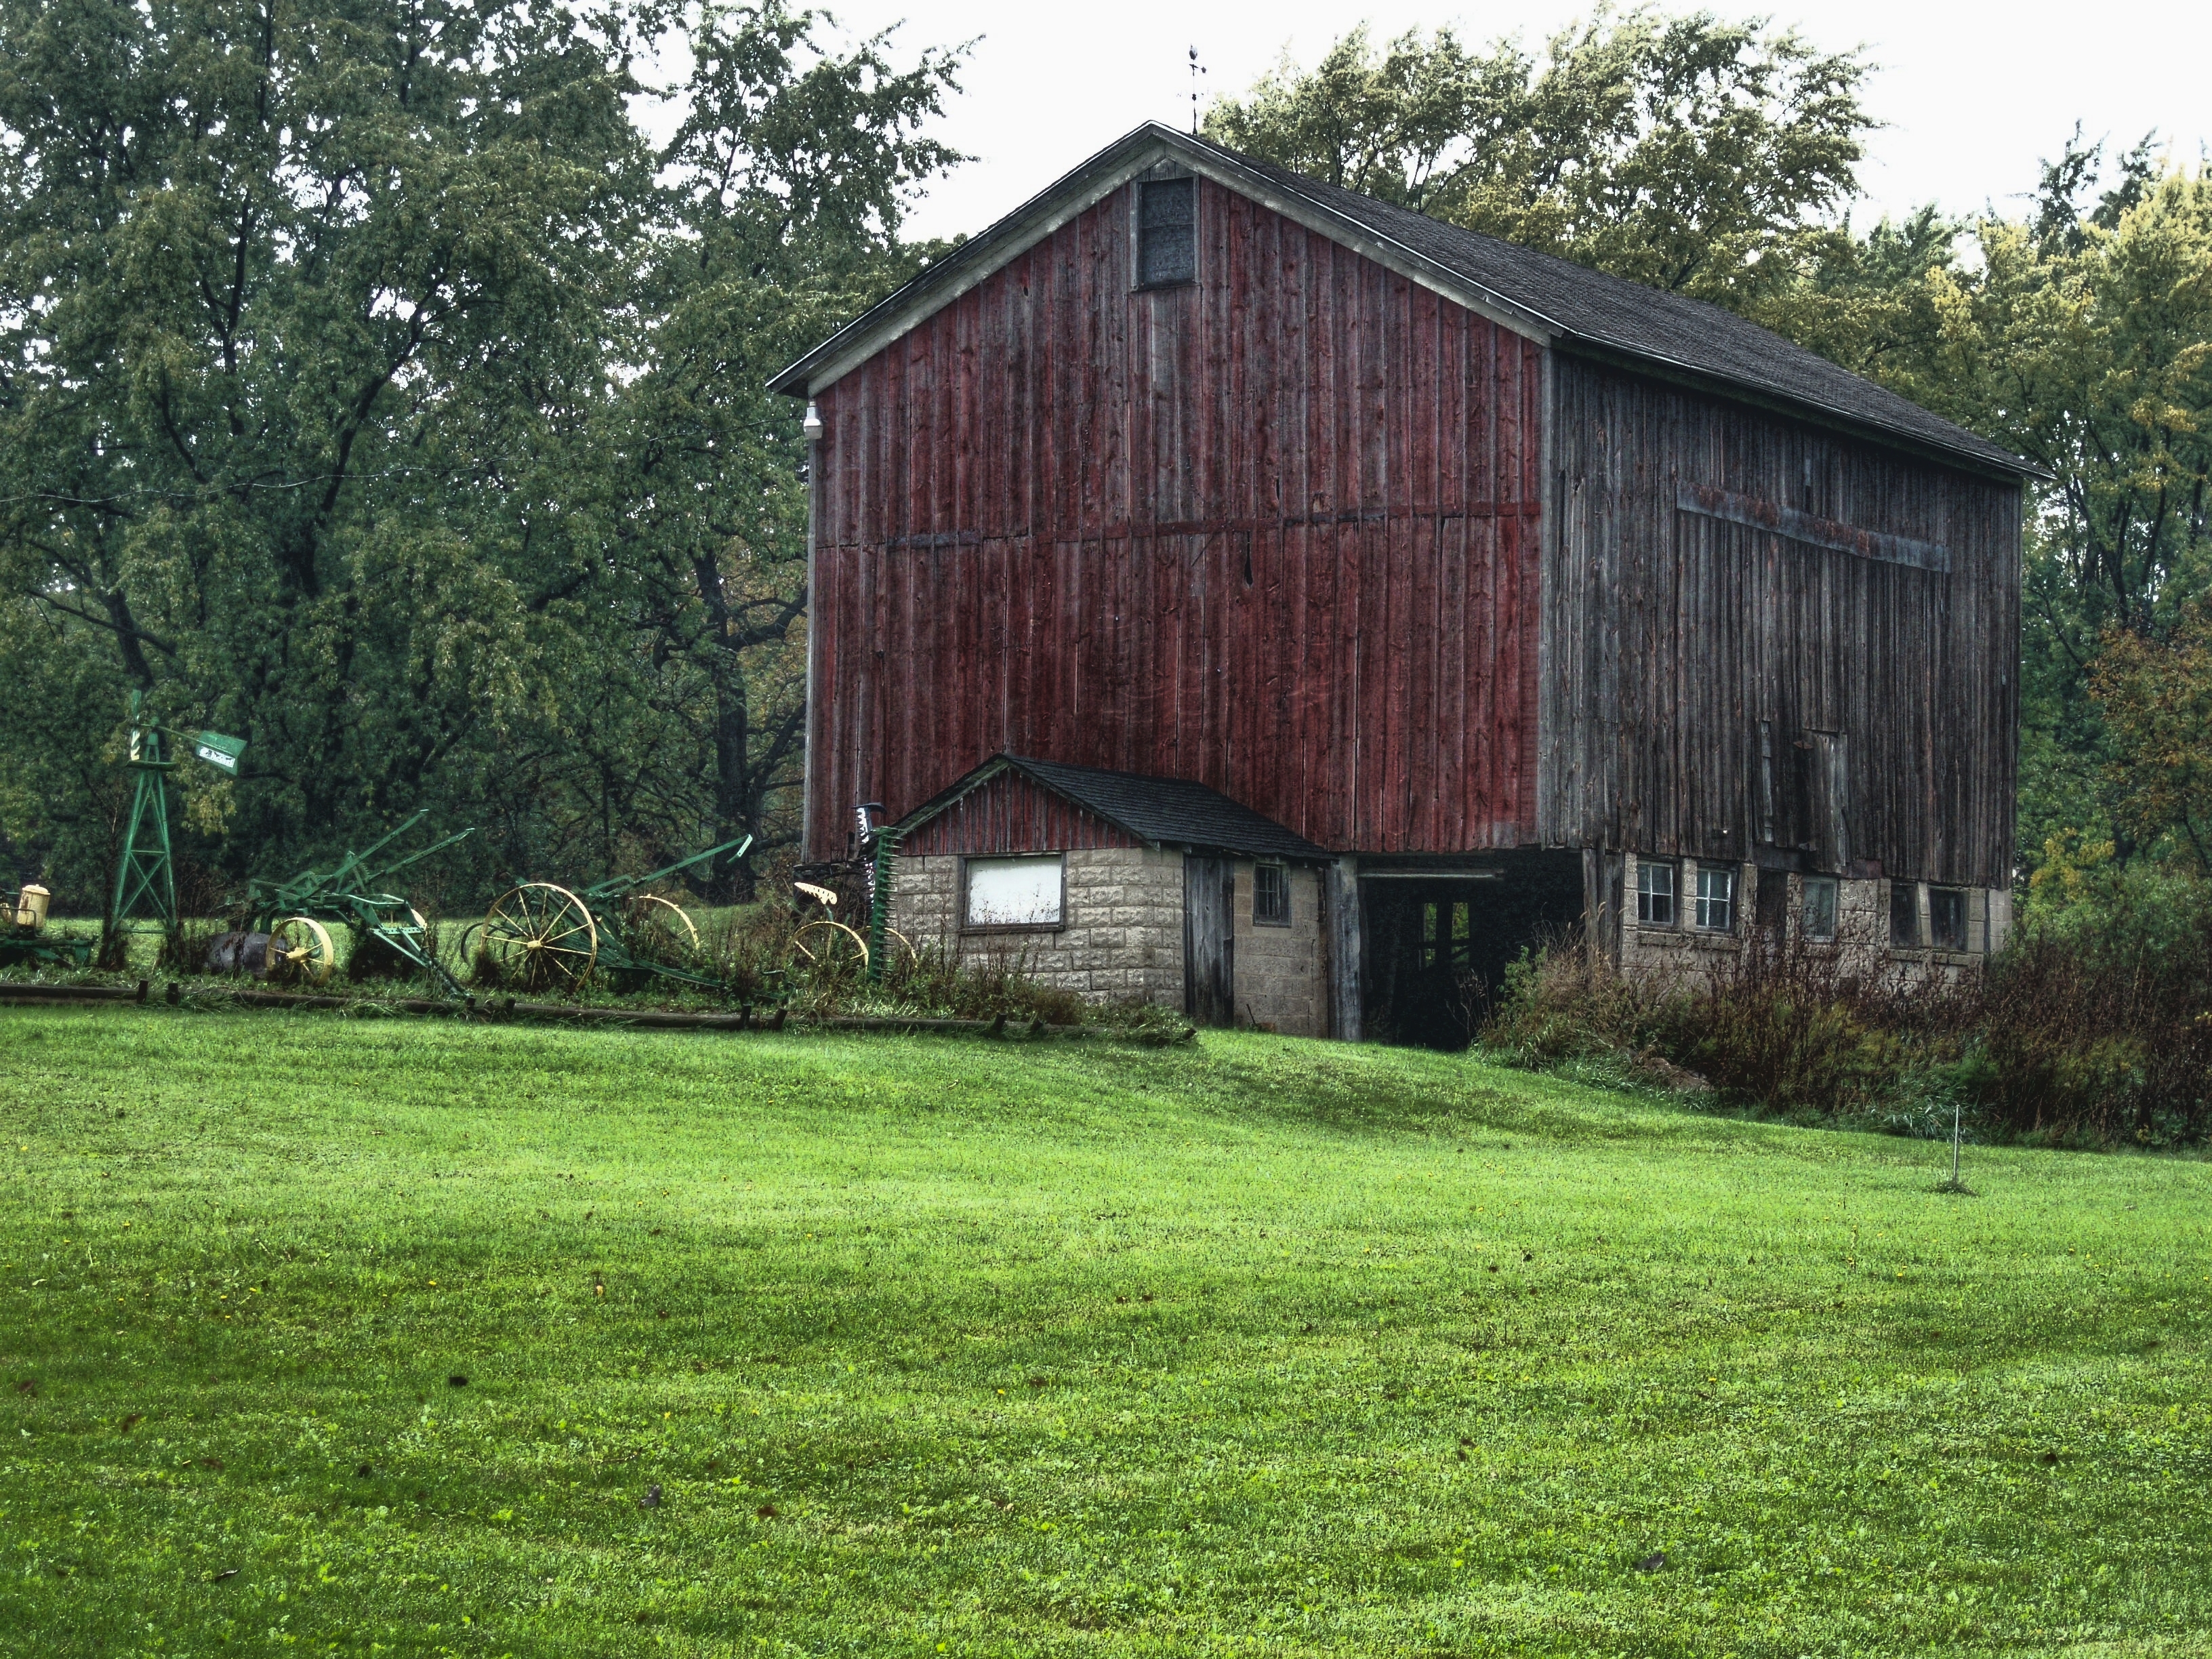
field, farm, lawn, house, building, barn, shed, hut, shack, rural, pasture, agriculture, farms, barns, racinecounty, rural area, townofdover